Answer in natural language. Which object is closer to Doorway, framed mountain landscape photo or framed landscape photograph with black wood frame? Choose between the following options: framed mountain landscape photo or framed landscape photograph with black wood frame
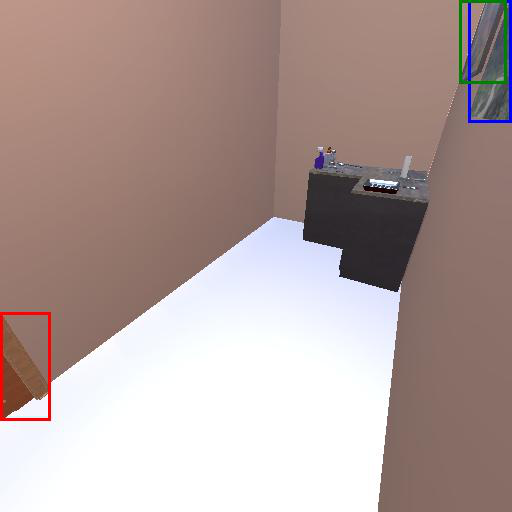
<answer>framed mountain landscape photo</answer>